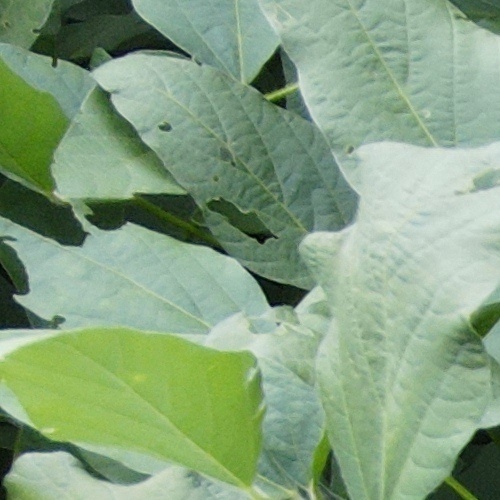
Label: Caterpillar